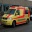
Label: ambulance